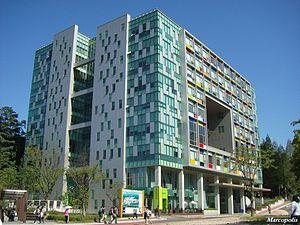
L'université de Konkuk est un campus universitaire privé sud-coréen s'étalant de Séoul à Chungju, en Corée du Sud. Le campus de Séoul est situé dans la partie sud-est de la ville, près de la rivière Han, et est desservi par une station de métro du même nom. Il compte treize facultés et treize écoles supérieures, tandis que le campus glocal de Chungju est composé de sept facultés et de deux écoles supérieures. Actuellement, 23 000 étudiants fréquentent le campus de Séoul de 238 980 m² et 15 500 autres étudient sur le campus glocal de 31 763 m² à Chungju, situé à environ une heure du campus de Séoul. L'école se positionne dans le top 10 des universités coréennes.